Josep Climent i Avinent

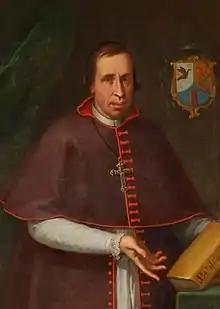
Portrait of José Climent y Avinent in the University of Valencia, attributed to José Vergara Gimeno

Josep Climent i Avinent (also known as José Climent; 11 March 1706 – 25 November 1781) was a Spanish bishop of Barcelona.